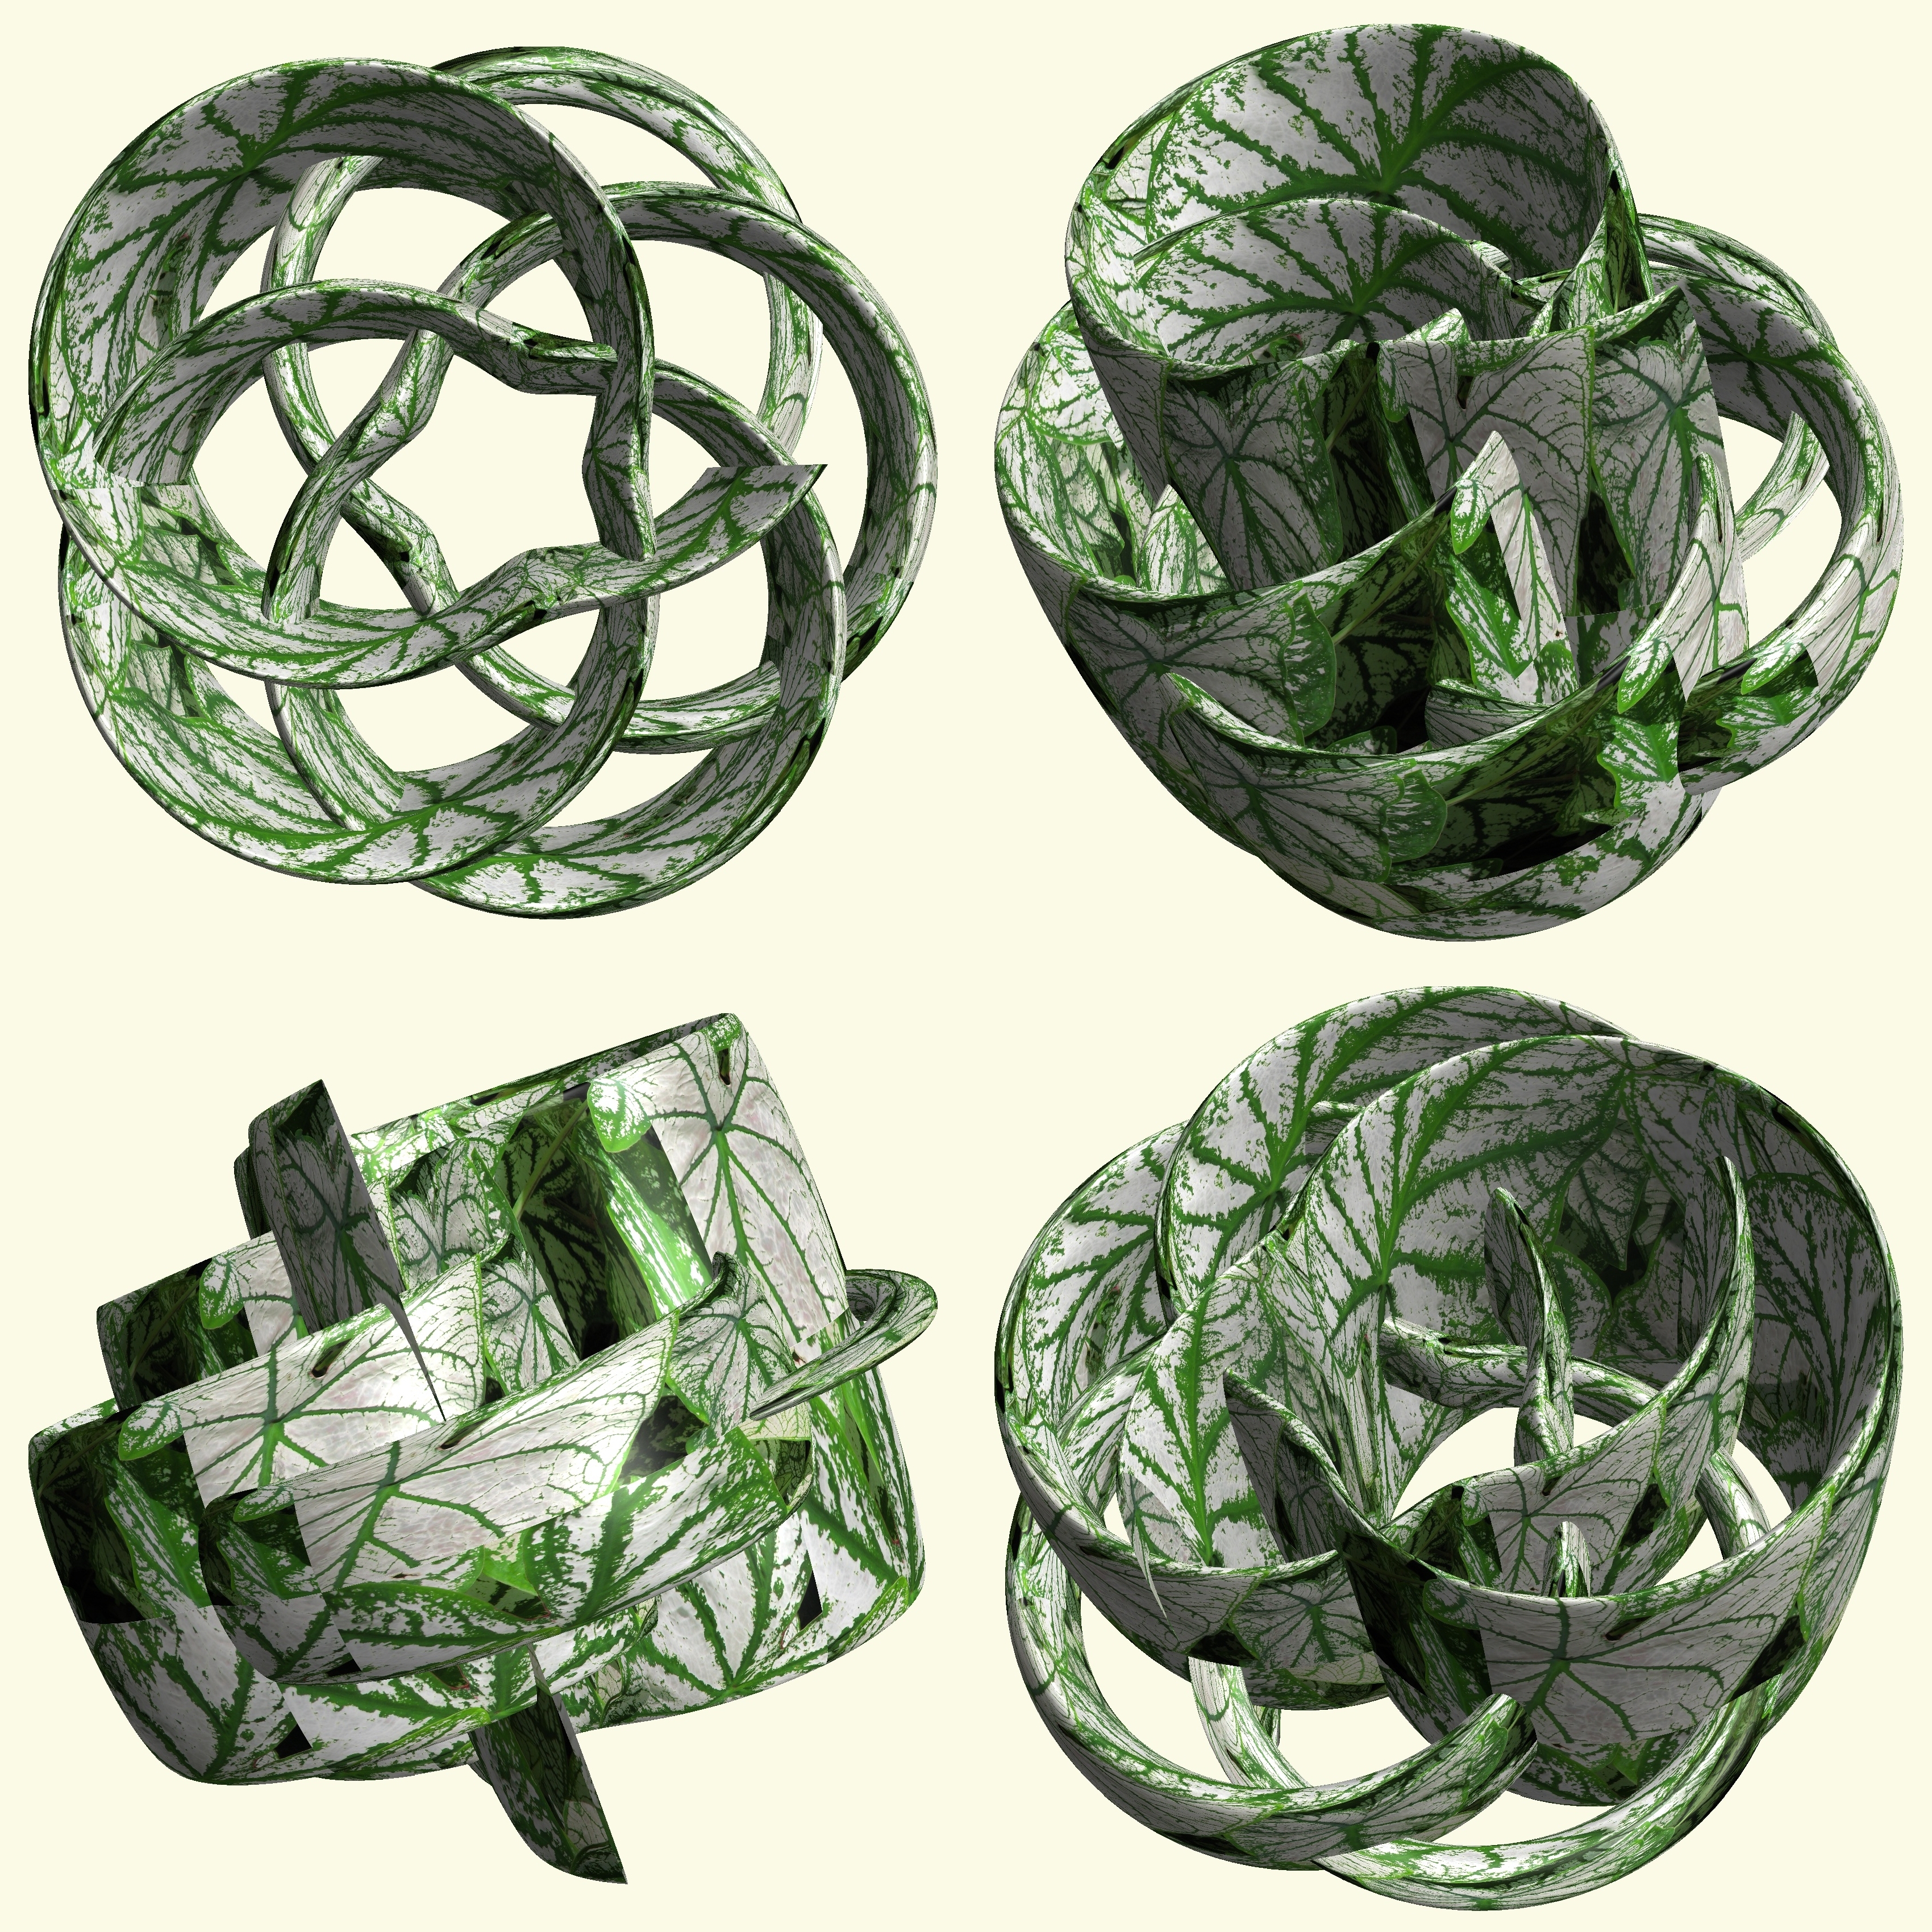
structure, texture, pattern, green, produce, cool image, figure, design, symmetry, 3d, graphic, knot, mathematica, cg, parametricplot3d, code, program, algorithm, abstruct, mapping